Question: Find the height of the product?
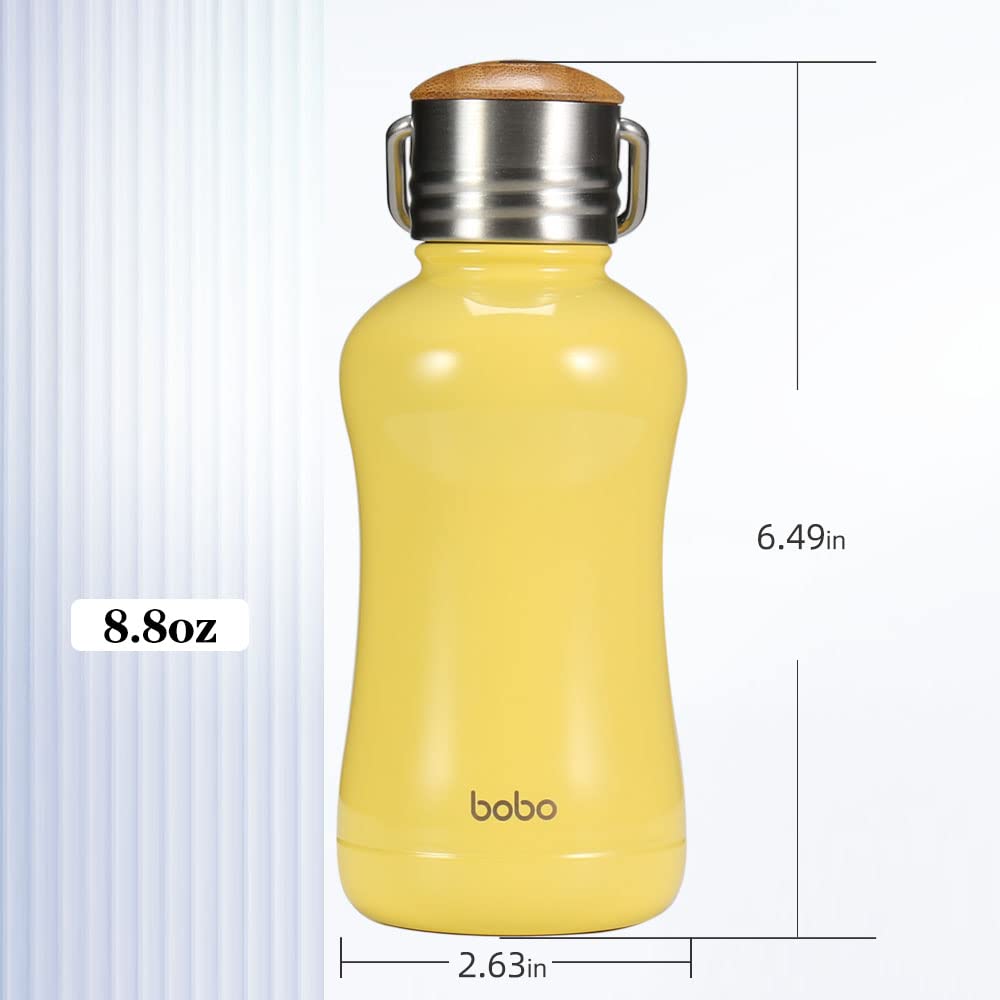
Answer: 6.49 inch